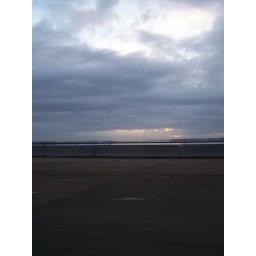
This is an over the shoulder shot taken out the car window on the way to work.